Trial of the Socialist Revolutionaries

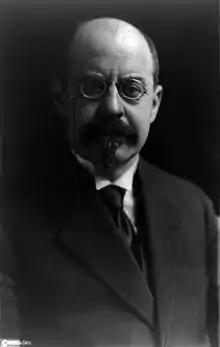
Belgian social democratic leader Émile Vandervelde was admitted to the trial as a defense attorney for the Socialist Revolutionary defendants.

The March 9 appeal of the Foreign Delegation of the PSR was met with a wave of support from the various political organizations of the non-communist left. The Second International was virtually universal in its condemnation of a show trial as an opaque attempt to stifle socialist dissent in Russia, which the parties and leaders of the ViennatInternay ance themselves from the armed struggle of the PSR against the Soviet government, while seeking a fair trial and the opportunity for unfettered international investigation of the question of PSR participation in counterrevolutionary crimes.